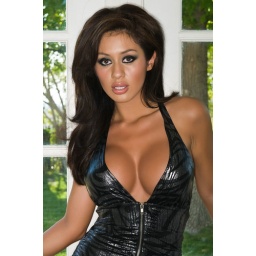
Beautiful Latina in a tight gray dress